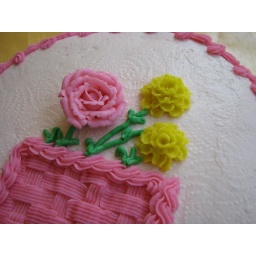
vegan buttercream flowers in a basket